The World Was Wide Enough

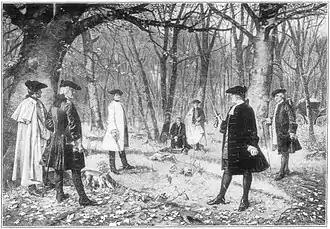
An artistic interpretation of the duel

The song begins in Burr's perspective. Burr states ten facts about the duel (particularly facts that made it clear that Hamilton had the advantage) as a reprise of "Ten Duel Commandments" plays, noting that the duel is taking place in the same spot where Hamilton's son was killed in a duel. As the duel draws nearer, Burr's tone becomes more and more frantic as he knows that the only chance he has of surviving is to shoot Hamilton. Burr also states that he will not allow Hamilton to kill him because he doesn't want his daughter to become an orphan and also because he is tired of waiting for his moment (reflecting Hamilton's own methodology from "My Shot"). He shoots Hamilton and as the bullet approaches him, time freezes and Hamilton breaks into a soliloquy, wondering if his death will be his legacy. He then realizes that a legacy by definition is something no one ever really lives to see as well as something no one can control, but finds peace by mentioning some of his deceased friends and family who await him "on the other side" before urging his wife Eliza to "take your time". With that said, in a mix of fear, confidence, and sadness, he throws away his shot by slowly aiming his pistol at the sky while saying "Raise a glass to freedom." Time resumes as Burr, who was not expecting Hamilton to throw away his shot, shouts "wait!" as the bullet finally hits Hamilton. A devastated Burr then discusses the aftermath of the duel, as he was ushered away from his opponent and was then told that he should probably hide, so he retreated to a bar for a drink. He laments that he is now doomed to be the villain in Hamilton's history rather than being appraised on his own achievements, and informs the audience that Hamilton died not long after in the company of Eliza and her sister Angelica. He then regretfully states that he should have "known the world was wide enough for both Hamilton and me."